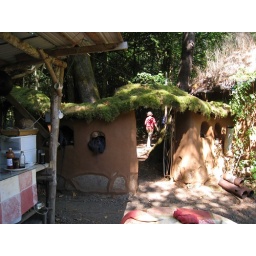
cob wall and gate in the outdoor kitchen / eating area at Cob Cottage Co. in Coquille,OR